Wolf Boy Ken

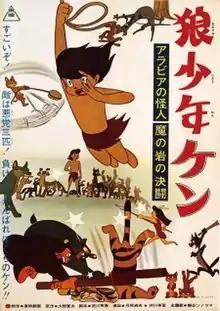
Theatrical release poster for the second compilation film.

is the first anime series produced by Toei Animation (then Toei Doga). The series is known for having more frames per second than other anime of the same time. The series also implemented sponsorship by a large corporation, in this case, Morinaga Candy Company. An English pilot was created to pitch for America but was scrapped. The test pilot featured the voices of Daws Butler and Don Messick.